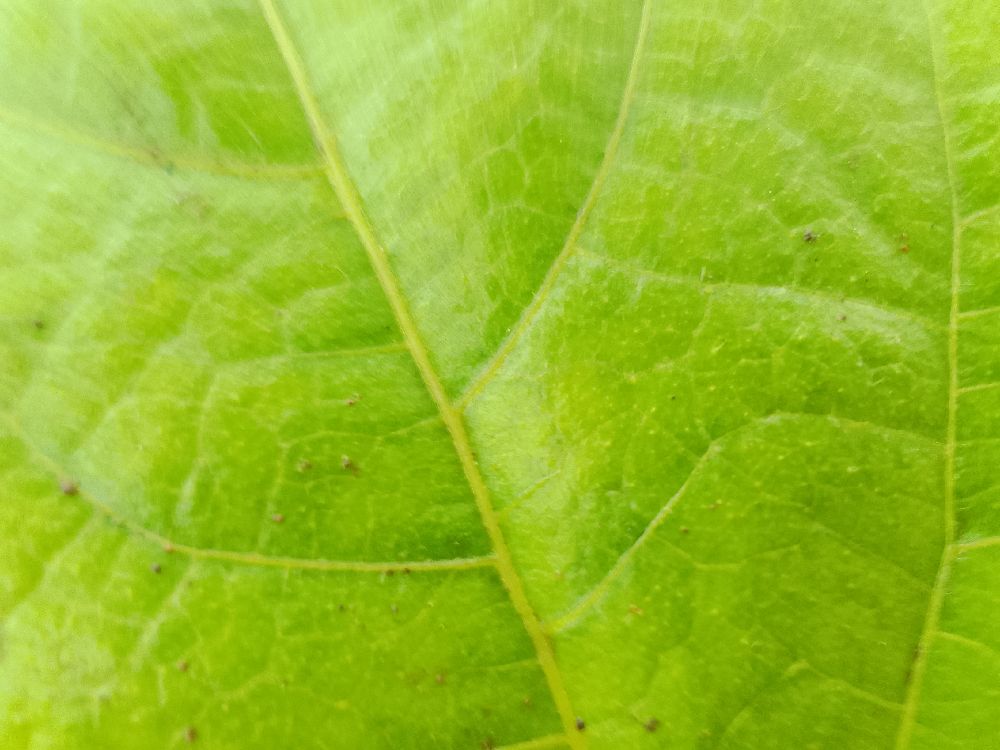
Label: healthy